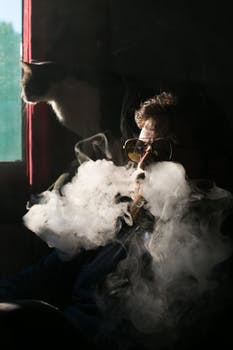
Label: No Watermark